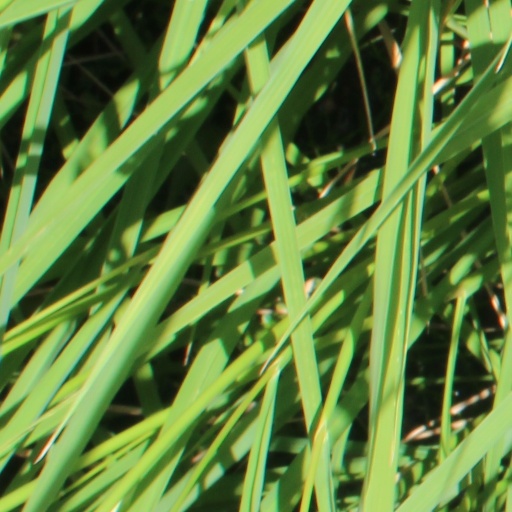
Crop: rice